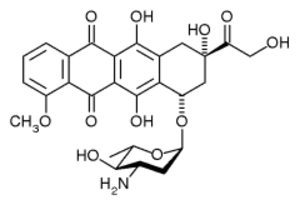
Les anthracyclines sont une famille de médicaments anticancéreux d'origine naturelle. Elles ont été isolées, comme la plupart des antibiotiques, à partir de micro-organismes, des actinobactéries du genre Streptomyces. Elles ont été découvertes en 1963, presque simultanément par une équipe française et une équipe italienne.